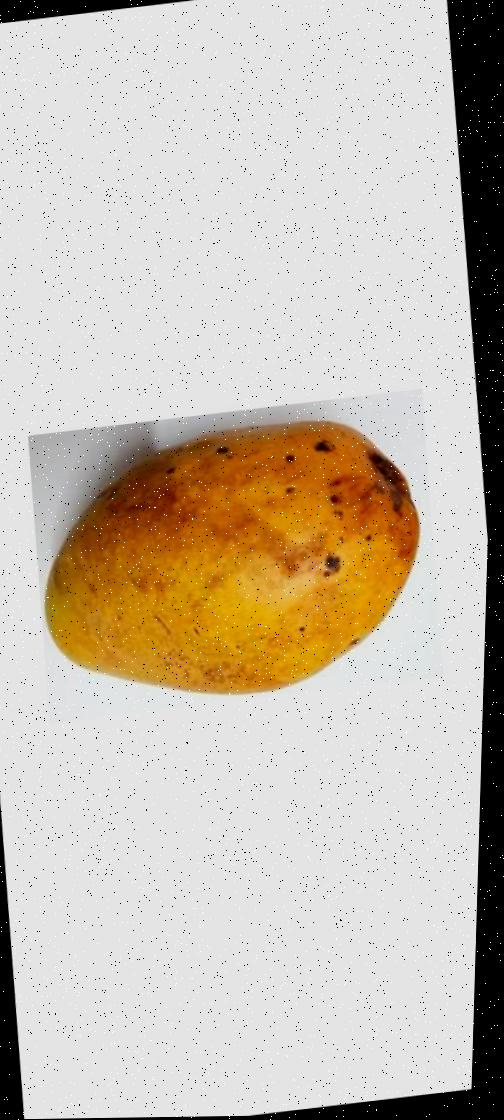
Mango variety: Bari-11